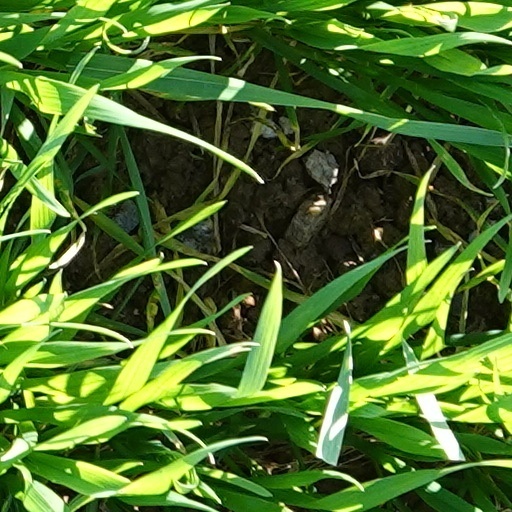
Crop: wheat